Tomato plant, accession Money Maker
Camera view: horizontal (90 deg, fisheye); turntable rotation: 0 degrees
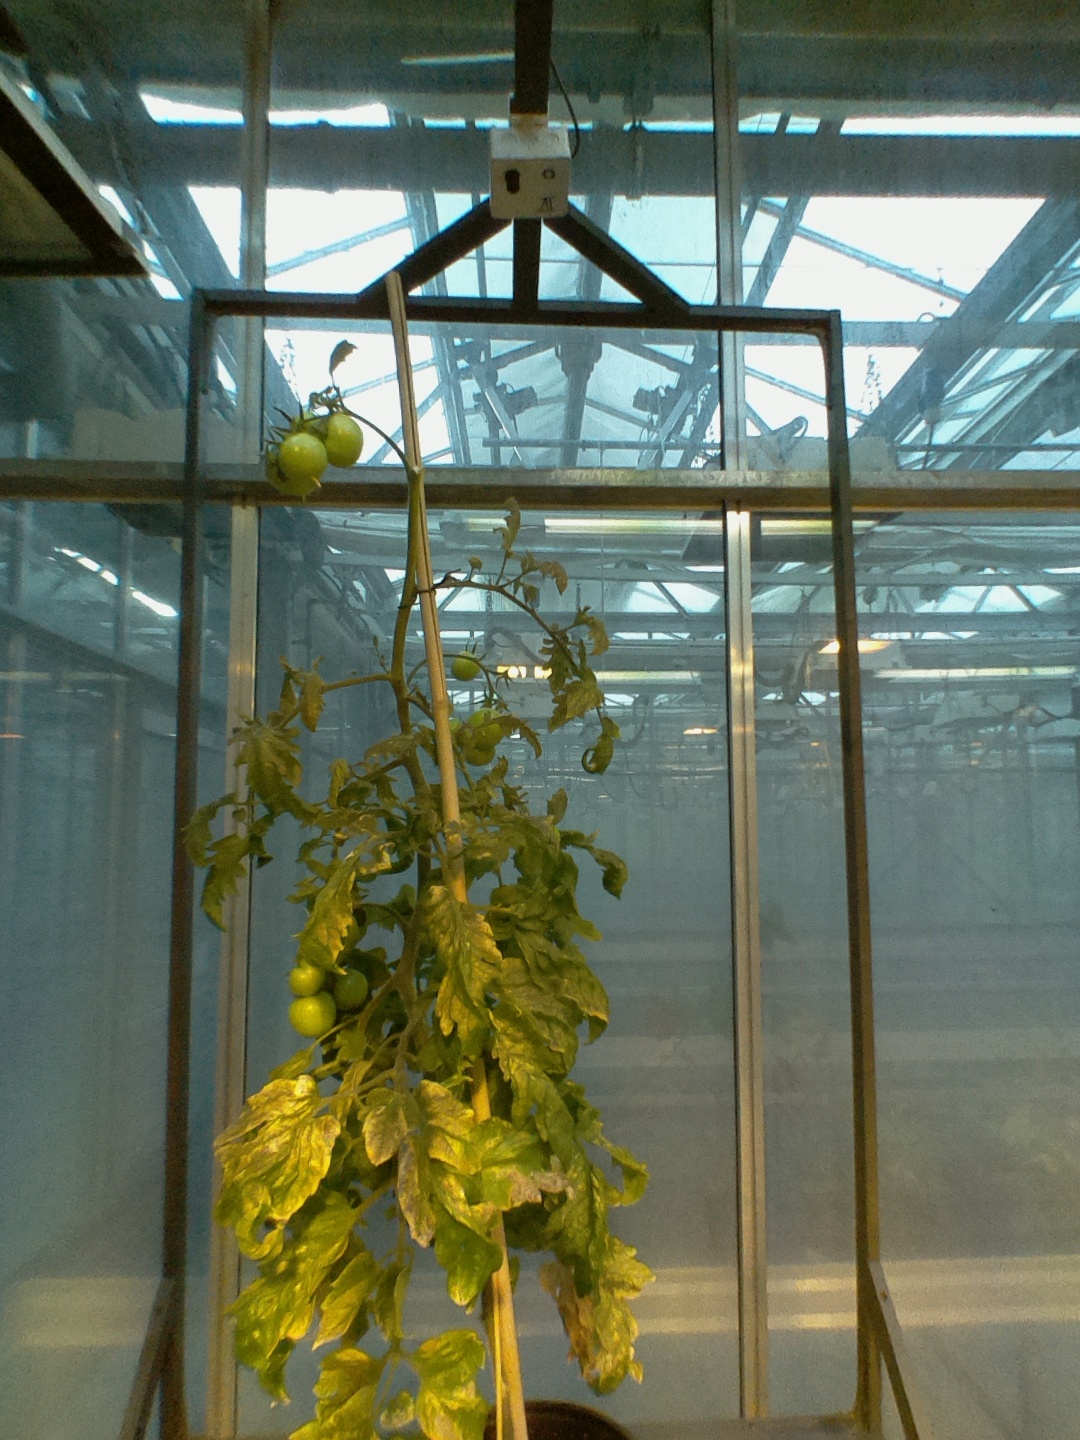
BBCH growth stage 79: 90% -100% of final fruit size